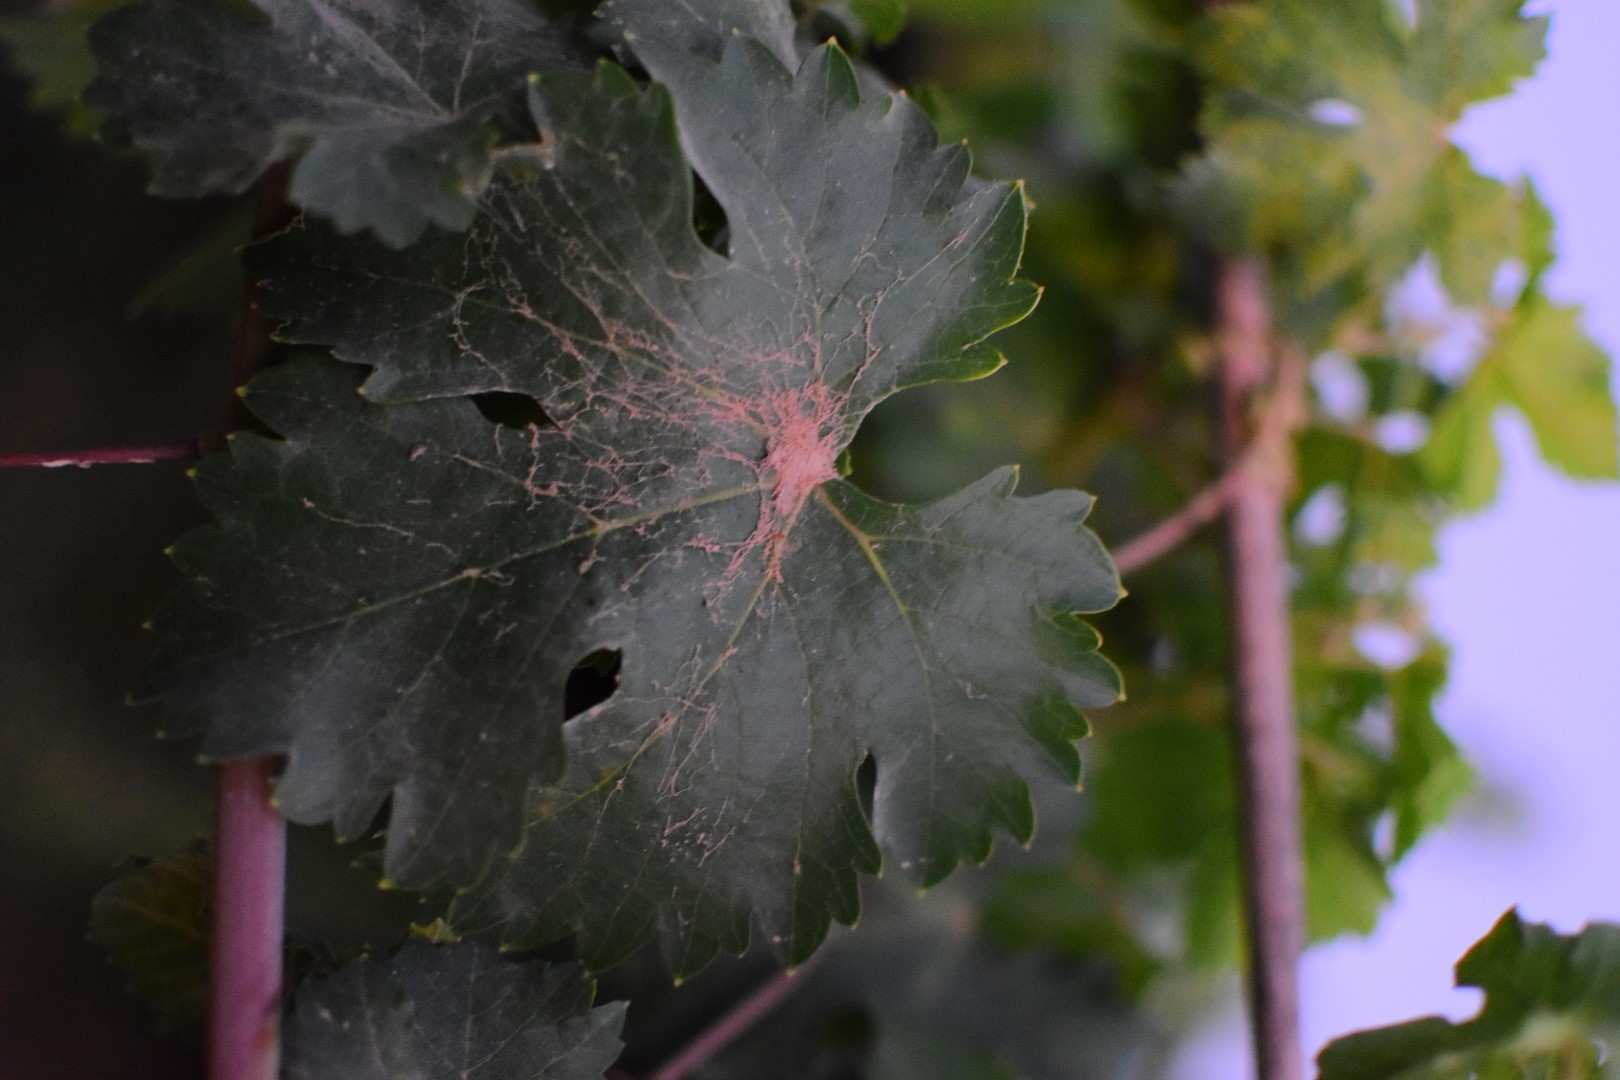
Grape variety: Aswud Balad